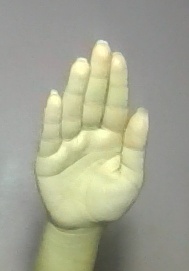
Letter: seen